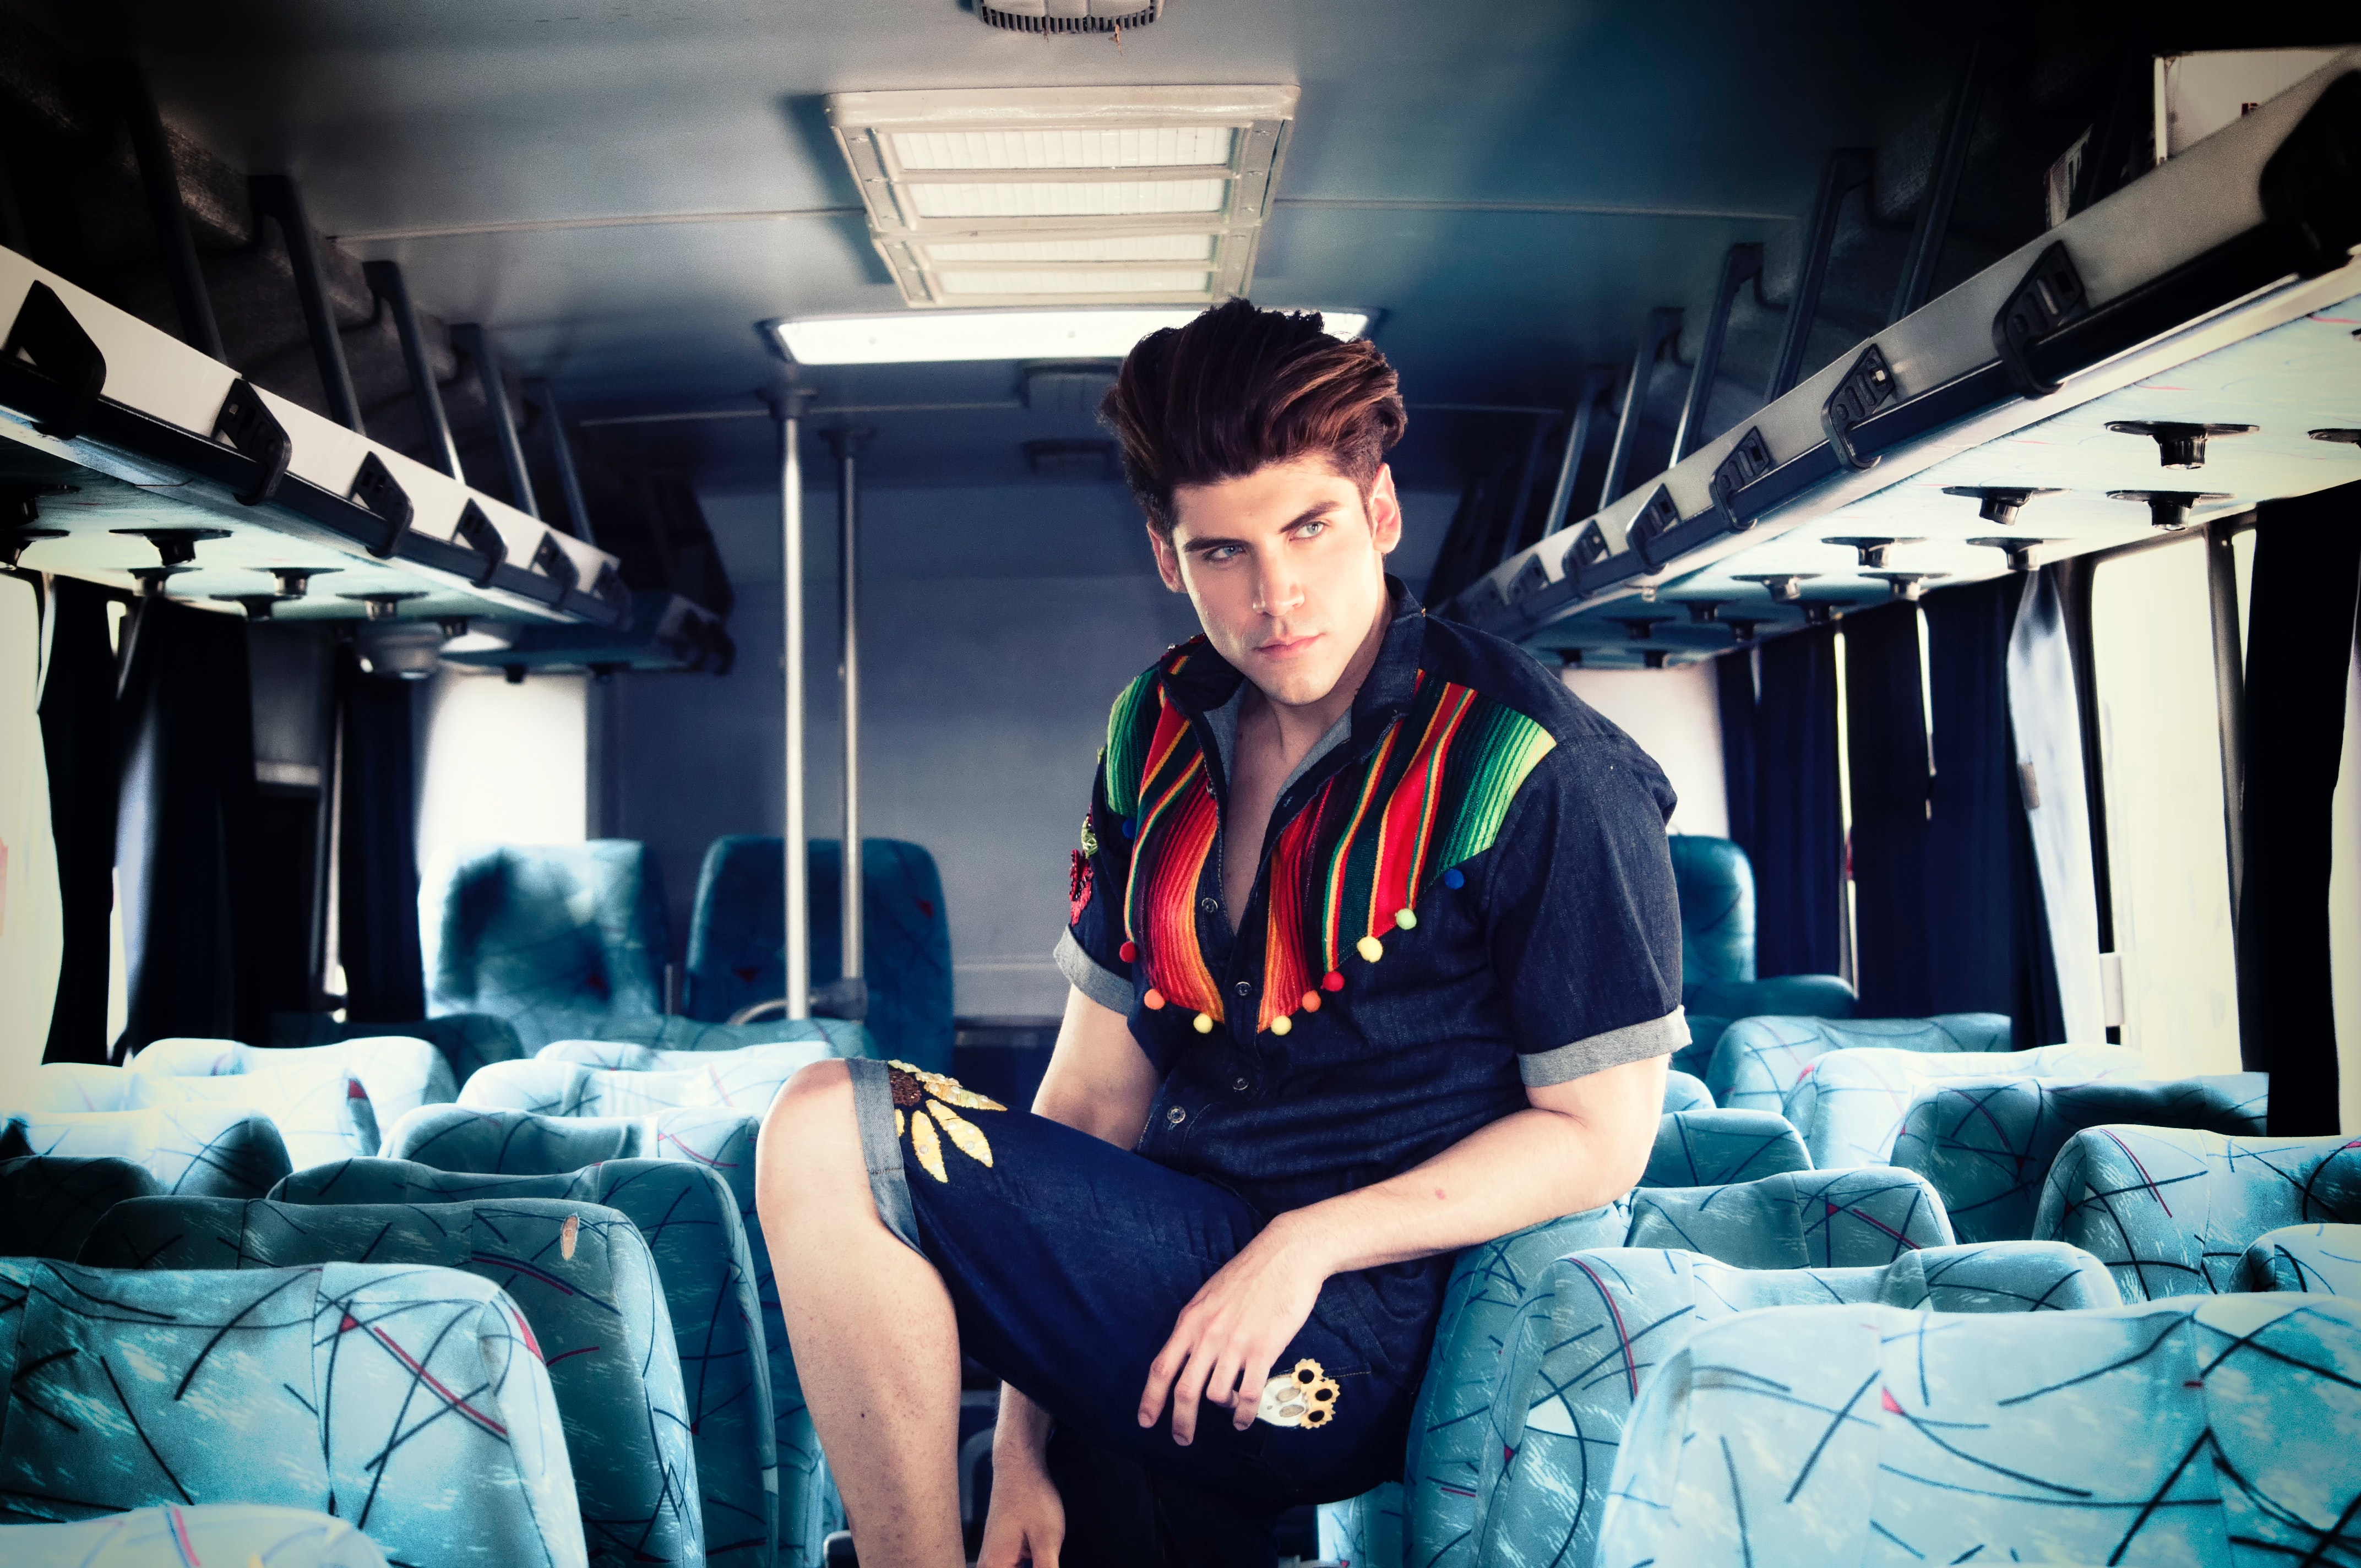
blue, passenger, cool, photography, room, travel, leisure, vehicle, black hair